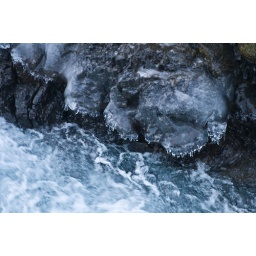
Hraunfossar waterfall near Husafell - water comes through the lava not from a river